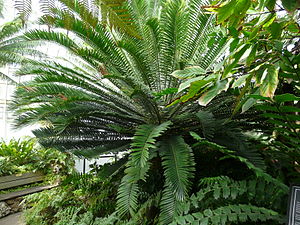
Planterigets systematik / Frøplanter
Koglepalme
Planterigets systematik er den botaniske disciplin hvor forskellige typer af planter grupperes i arter, slægter, familier, ordner osv.